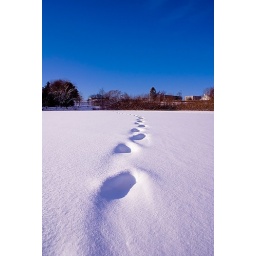
Shot this when walking over a frozen lake with some friends. Sharpend it up in photoshop.